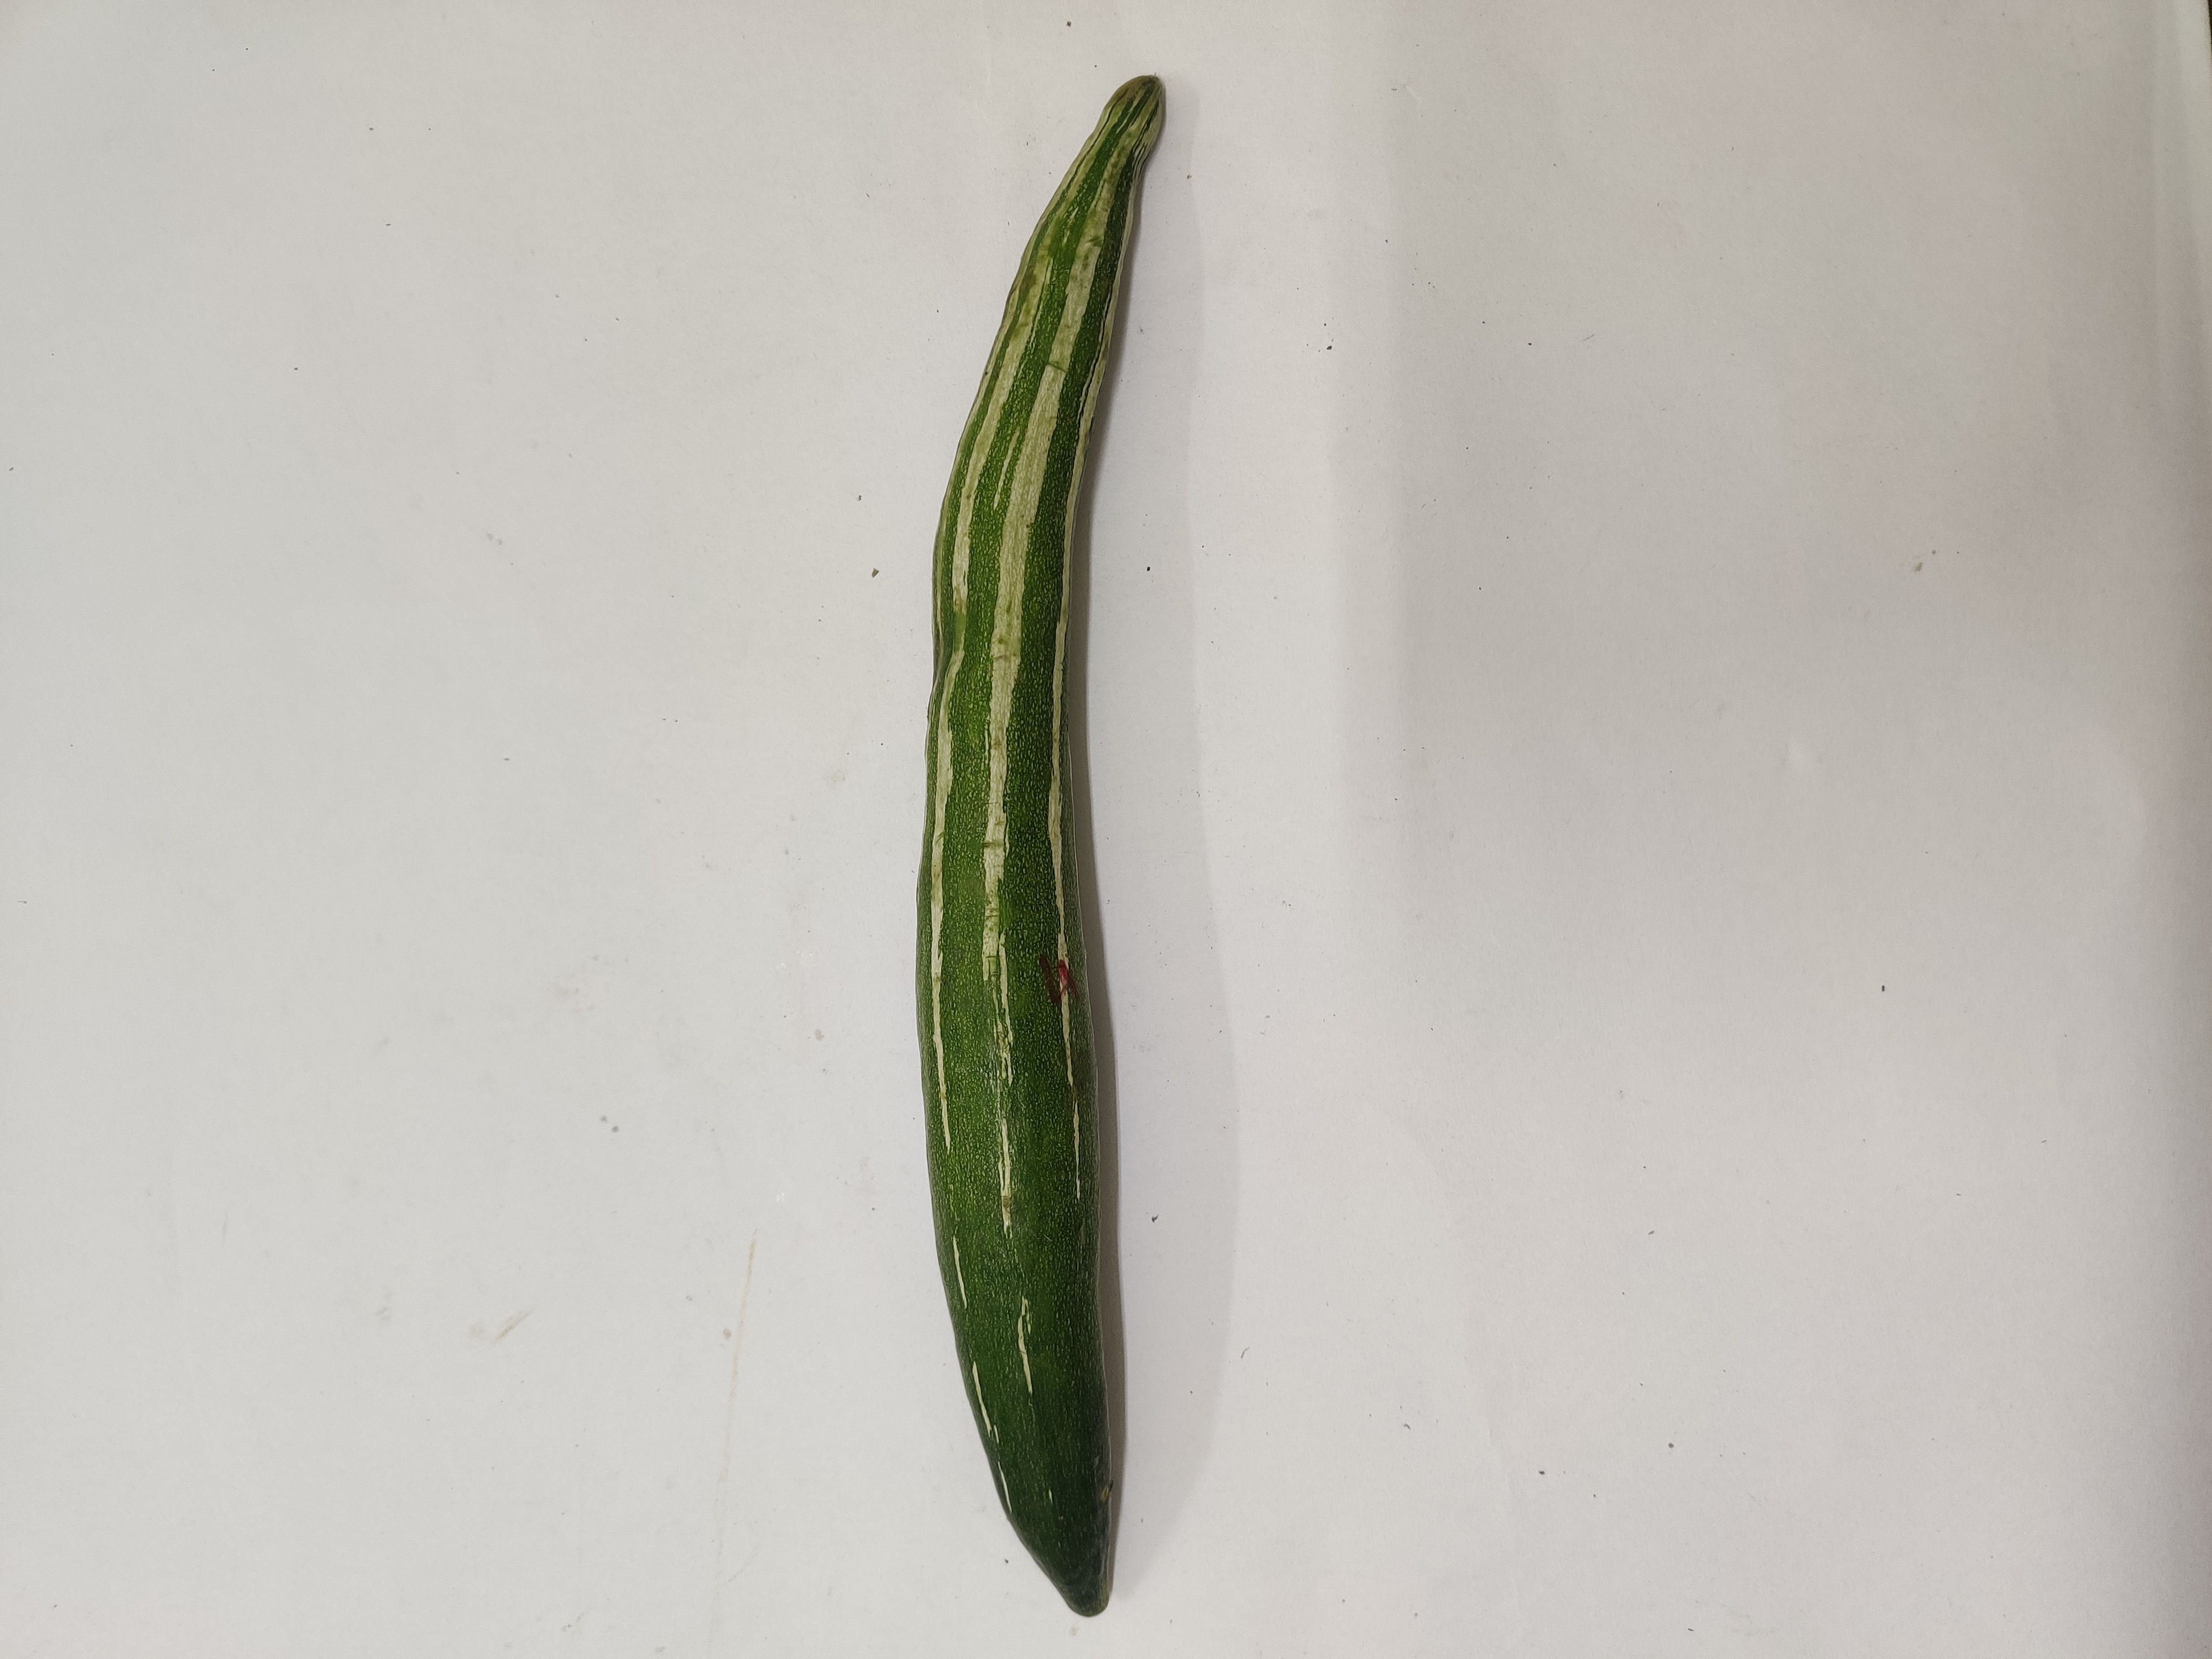
Crop: Snake Gourd
Condition: Damaged